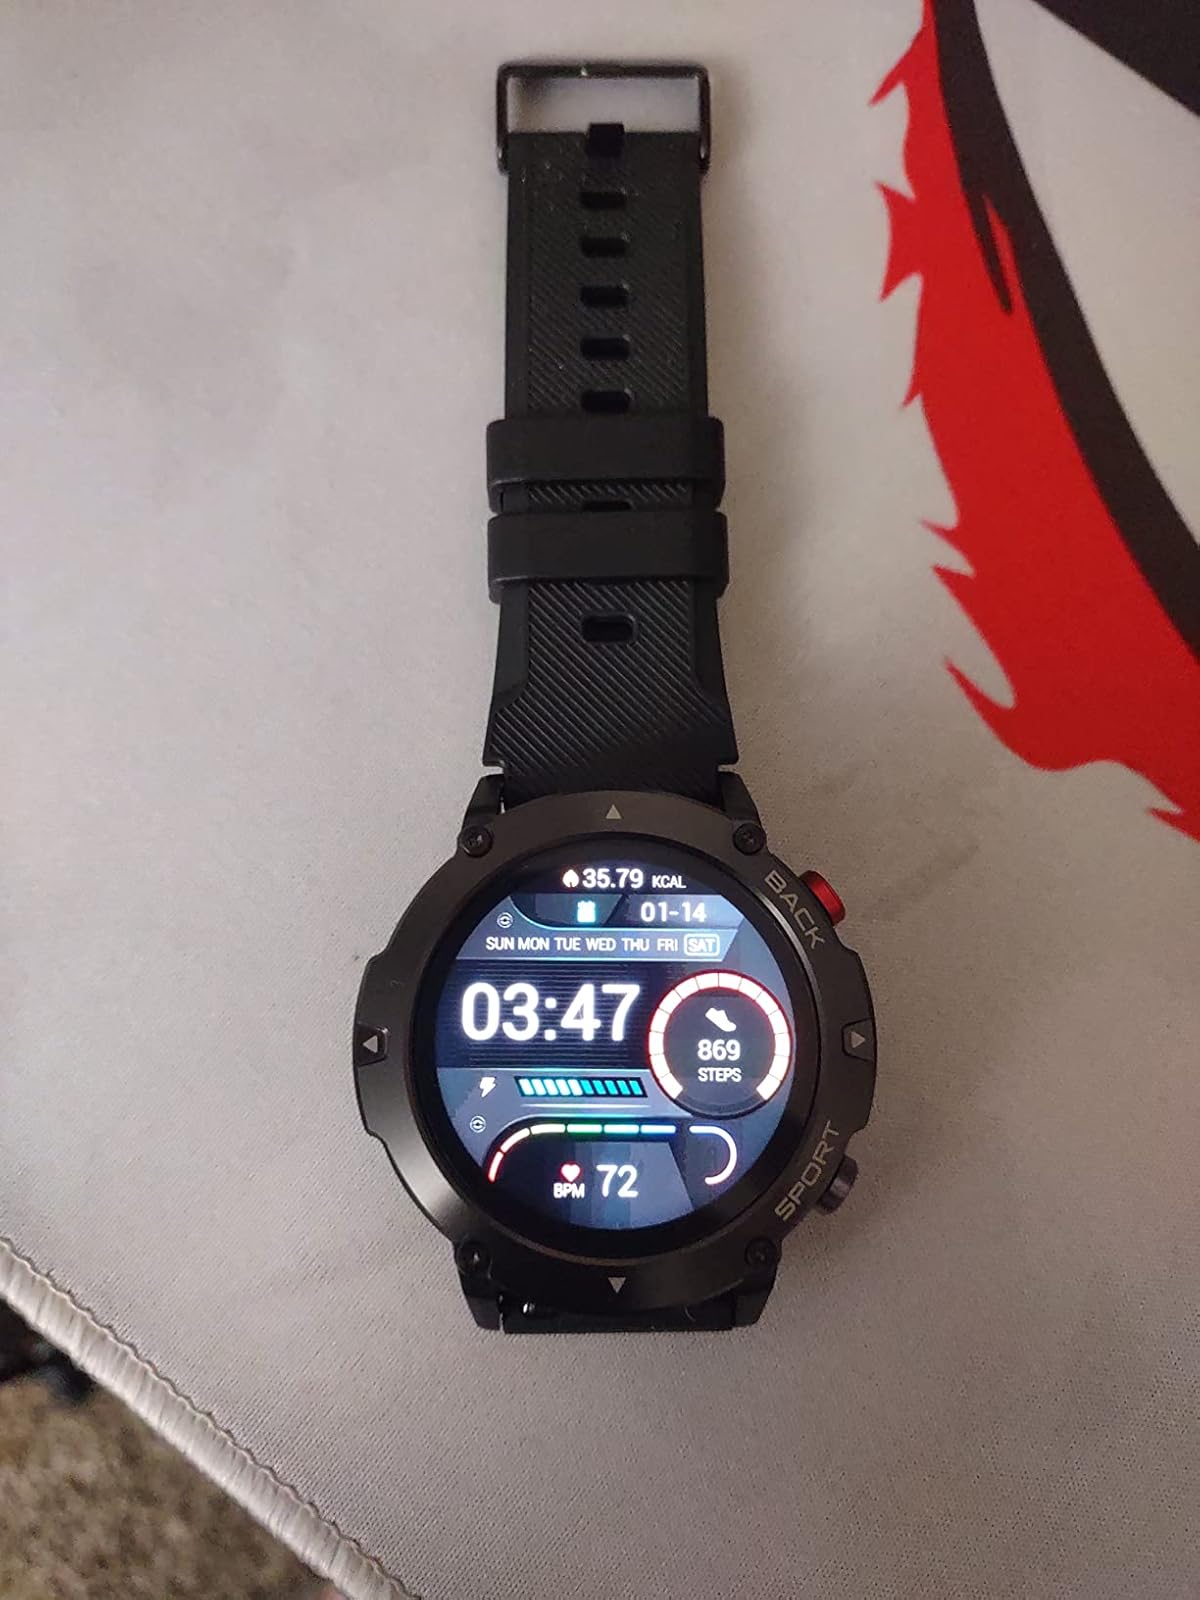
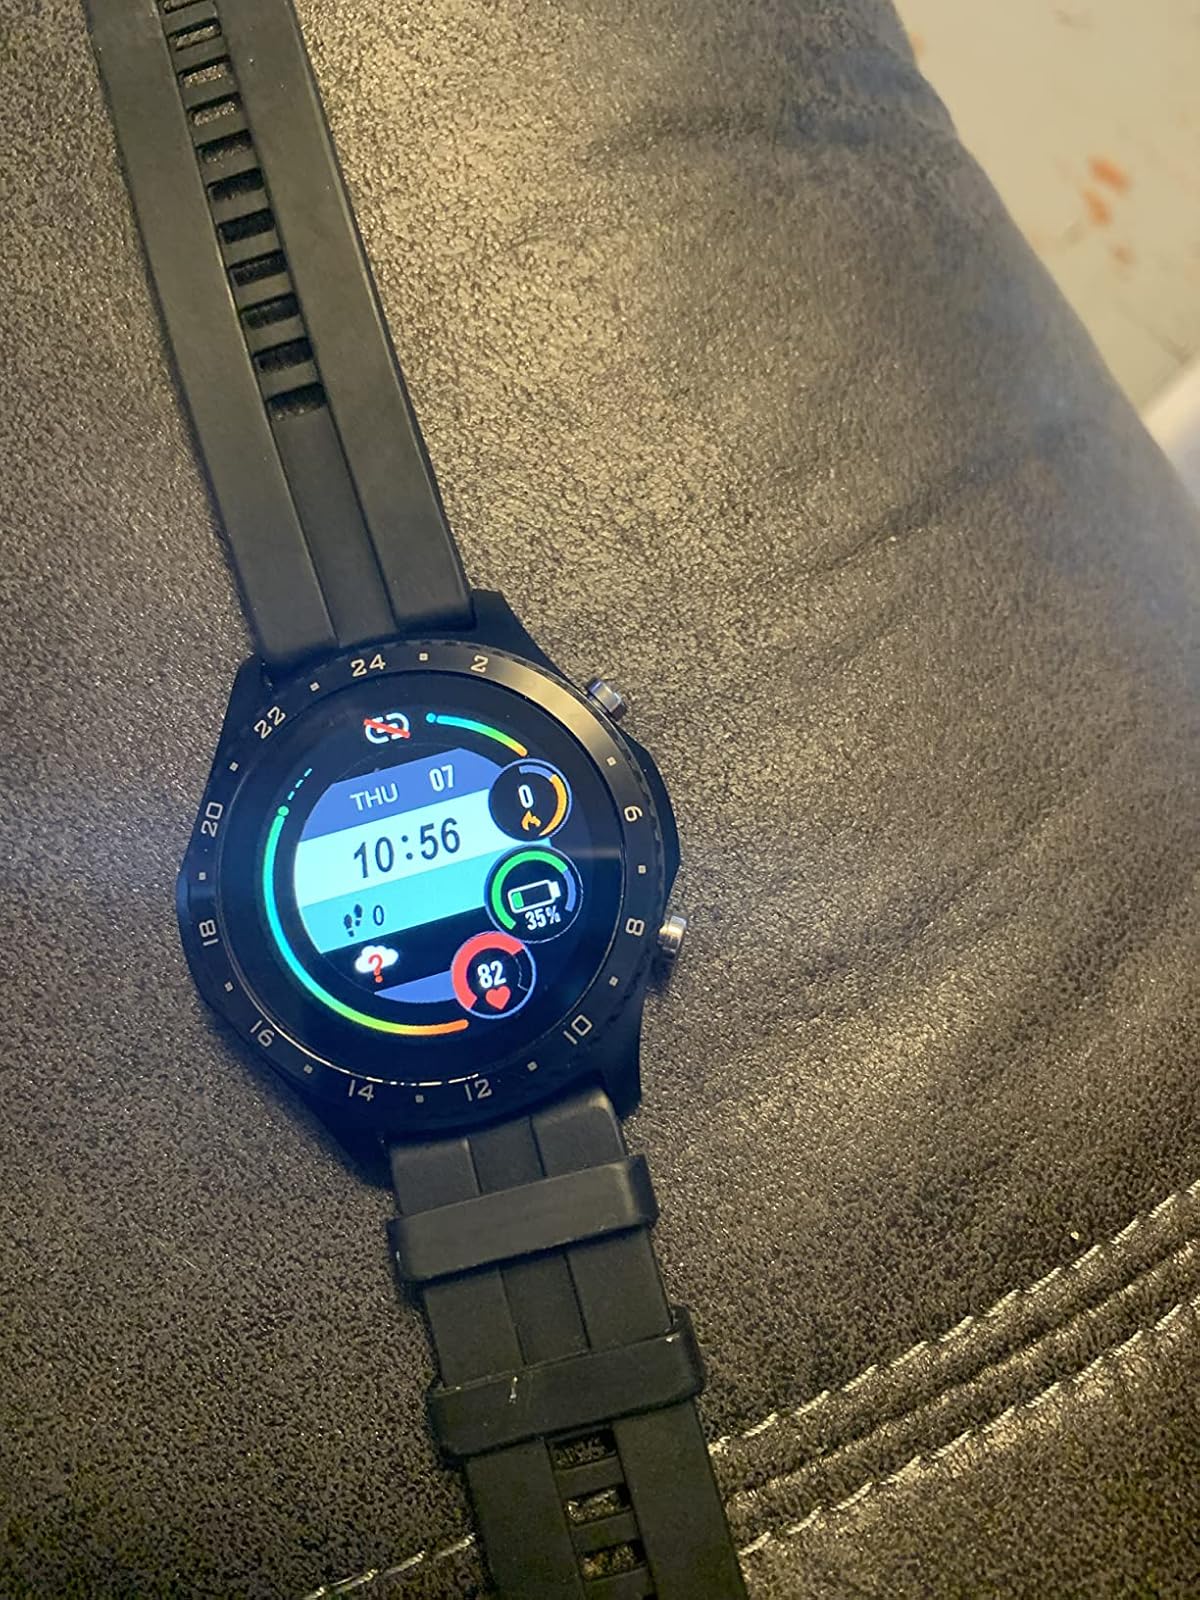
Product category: smartwatch
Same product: no